Caterham CT01

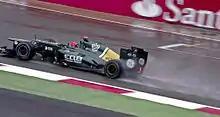
Kovalainen during a wet Free Practice at the British Grand Prix

The held a lot of expectation for the team because they brought many updates for the car that would increase their chances of running as well as they did in Valencia with new rear bodywork and a new exhaust layout. Wet practice sessions, however, provided difficulty in finding useful results to analyse. They team qualified in 19th and 20th much like the rest of the year, with the difference being that it was Petrov who out-qualified his teammate for the second time that season. About 20 minutes before the race had started, on his way around the track to line up on the grid, Petrov's car suffered terminal engine failure leaving the team to scramble onto the track and push his car halfway around the track to get it back into the pits. Much work was done on the car but it was eventually decided that he would be unable to start the race. This left Kovalainen the sole Caterham on track, where he managed to finish in 17th just behind Maldonado.